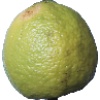
Label: Limes 1